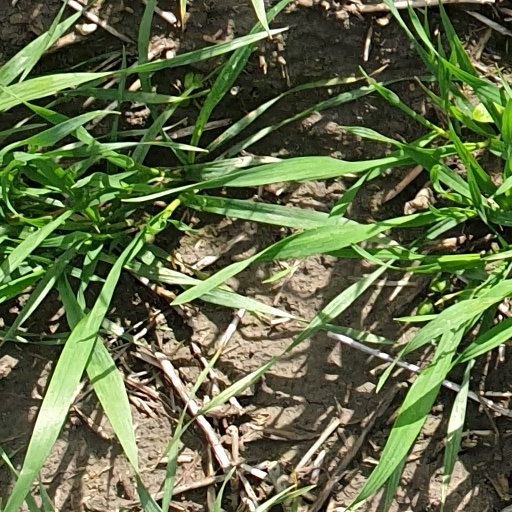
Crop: wheat